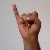
The image shows a hand gesture representing the letter 'I' in Indian Sign Language.